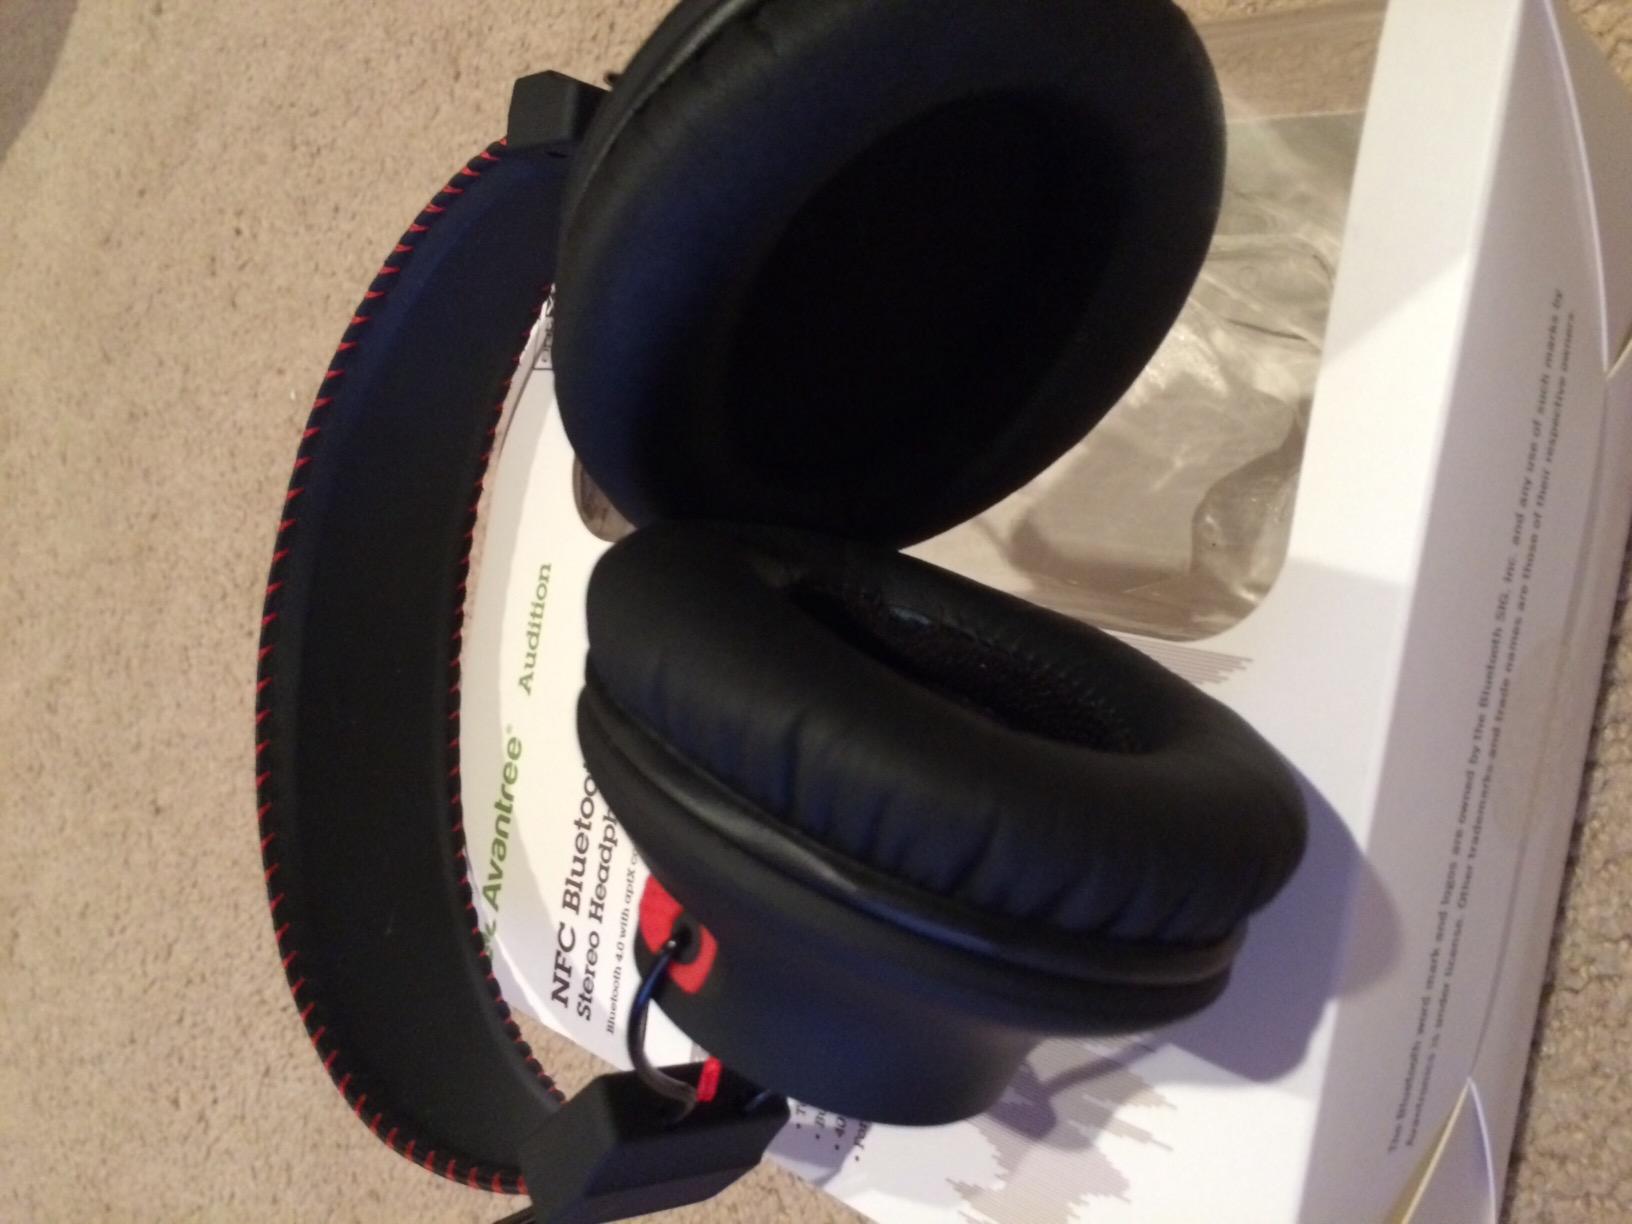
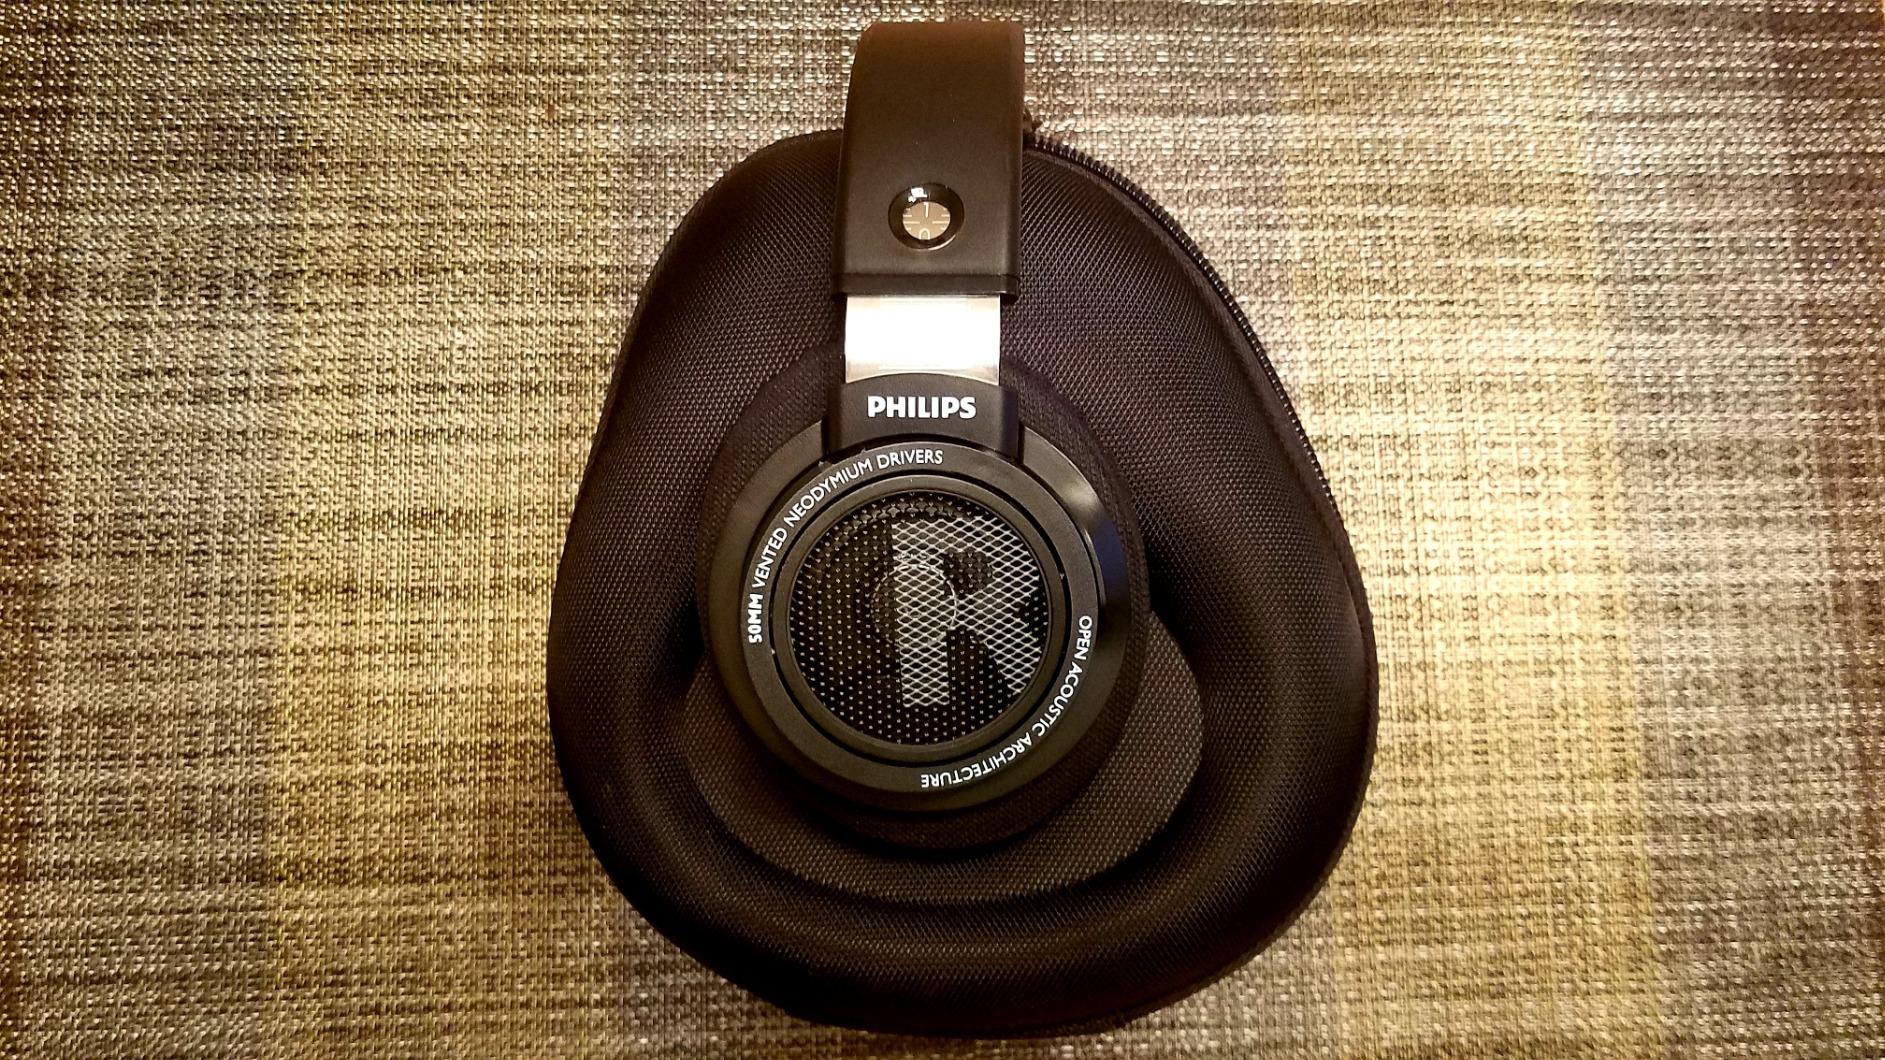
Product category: headphones
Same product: no